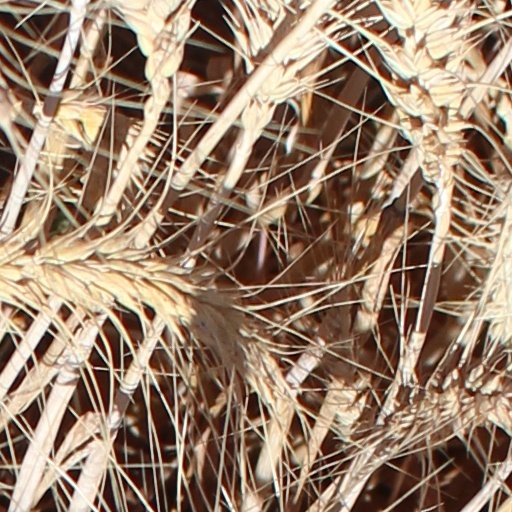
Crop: wheat